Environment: lab
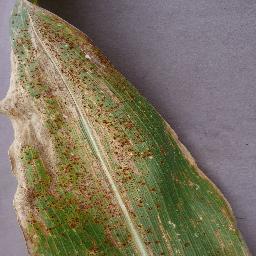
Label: northern_corn_leaf_blight